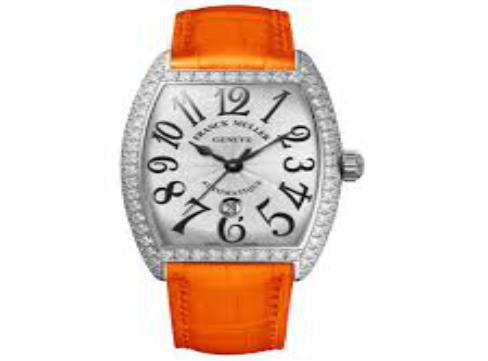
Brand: franck muller
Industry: Electronic